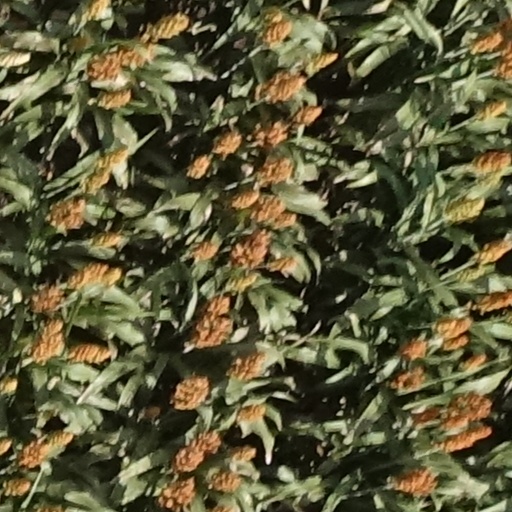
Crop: sorghum